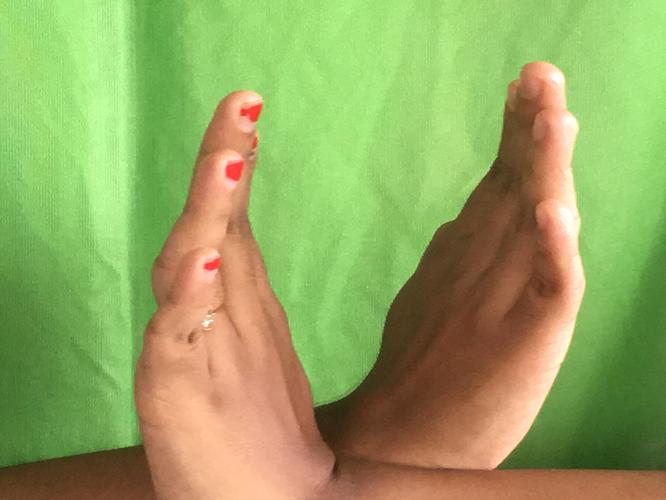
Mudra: Swastikam
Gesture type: double_hand